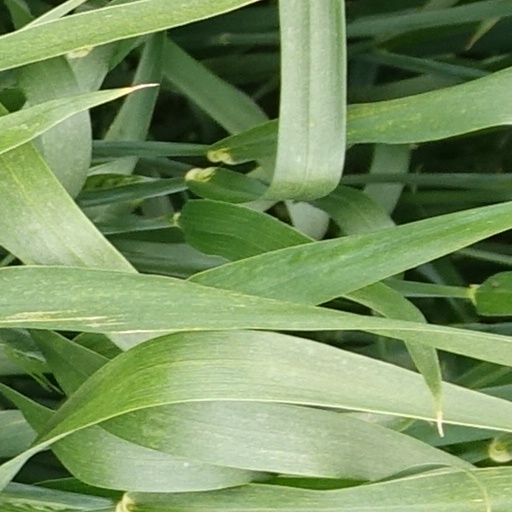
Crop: wheat